USS McInerney

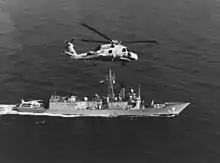
SH-60B Seahawk in flight over "McInerney" in March 1981

"McInerney"s mission was to provide multi-threat protection for military and merchant shipping, amphibious task forces and underway replenishment groups. During her first two years of service, "McInerney" was the U.S. Navy test platform for the LAMPS MK-III (SH-60B helicopter) anti-submarine warfare system and the Recovery Assist, Secure, and Traverse (RAST) system. To be able to accommodate the SH-60B, "McInerney" was the first "Oliver Hazard Perry"-class frigate to receive a lengthened stern. Her efforts during this period earned her a Meritorious Unit Commendation. In 1981, "McInerney" appears to have been part of Destroyer Squadron 8.